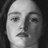
Emotion: sad